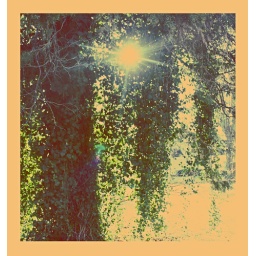
tree beside my house